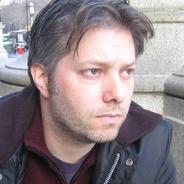
Age: 33